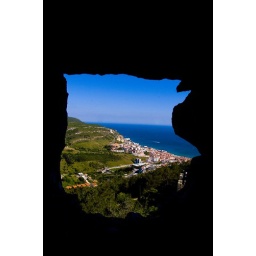
Sesimbra, Portugal, through a hole in the castle wall up the hill. Meant for looking, I suppose. 1678